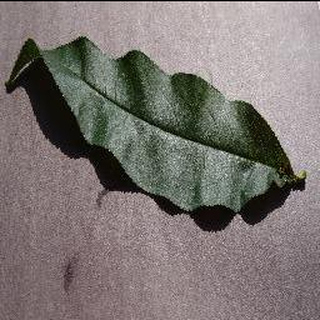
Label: healthy_peach